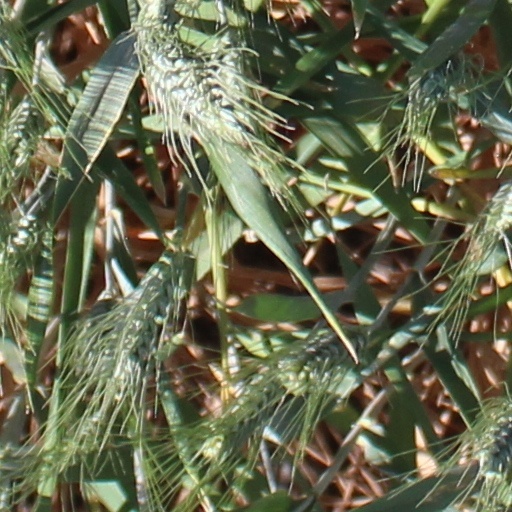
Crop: wheat